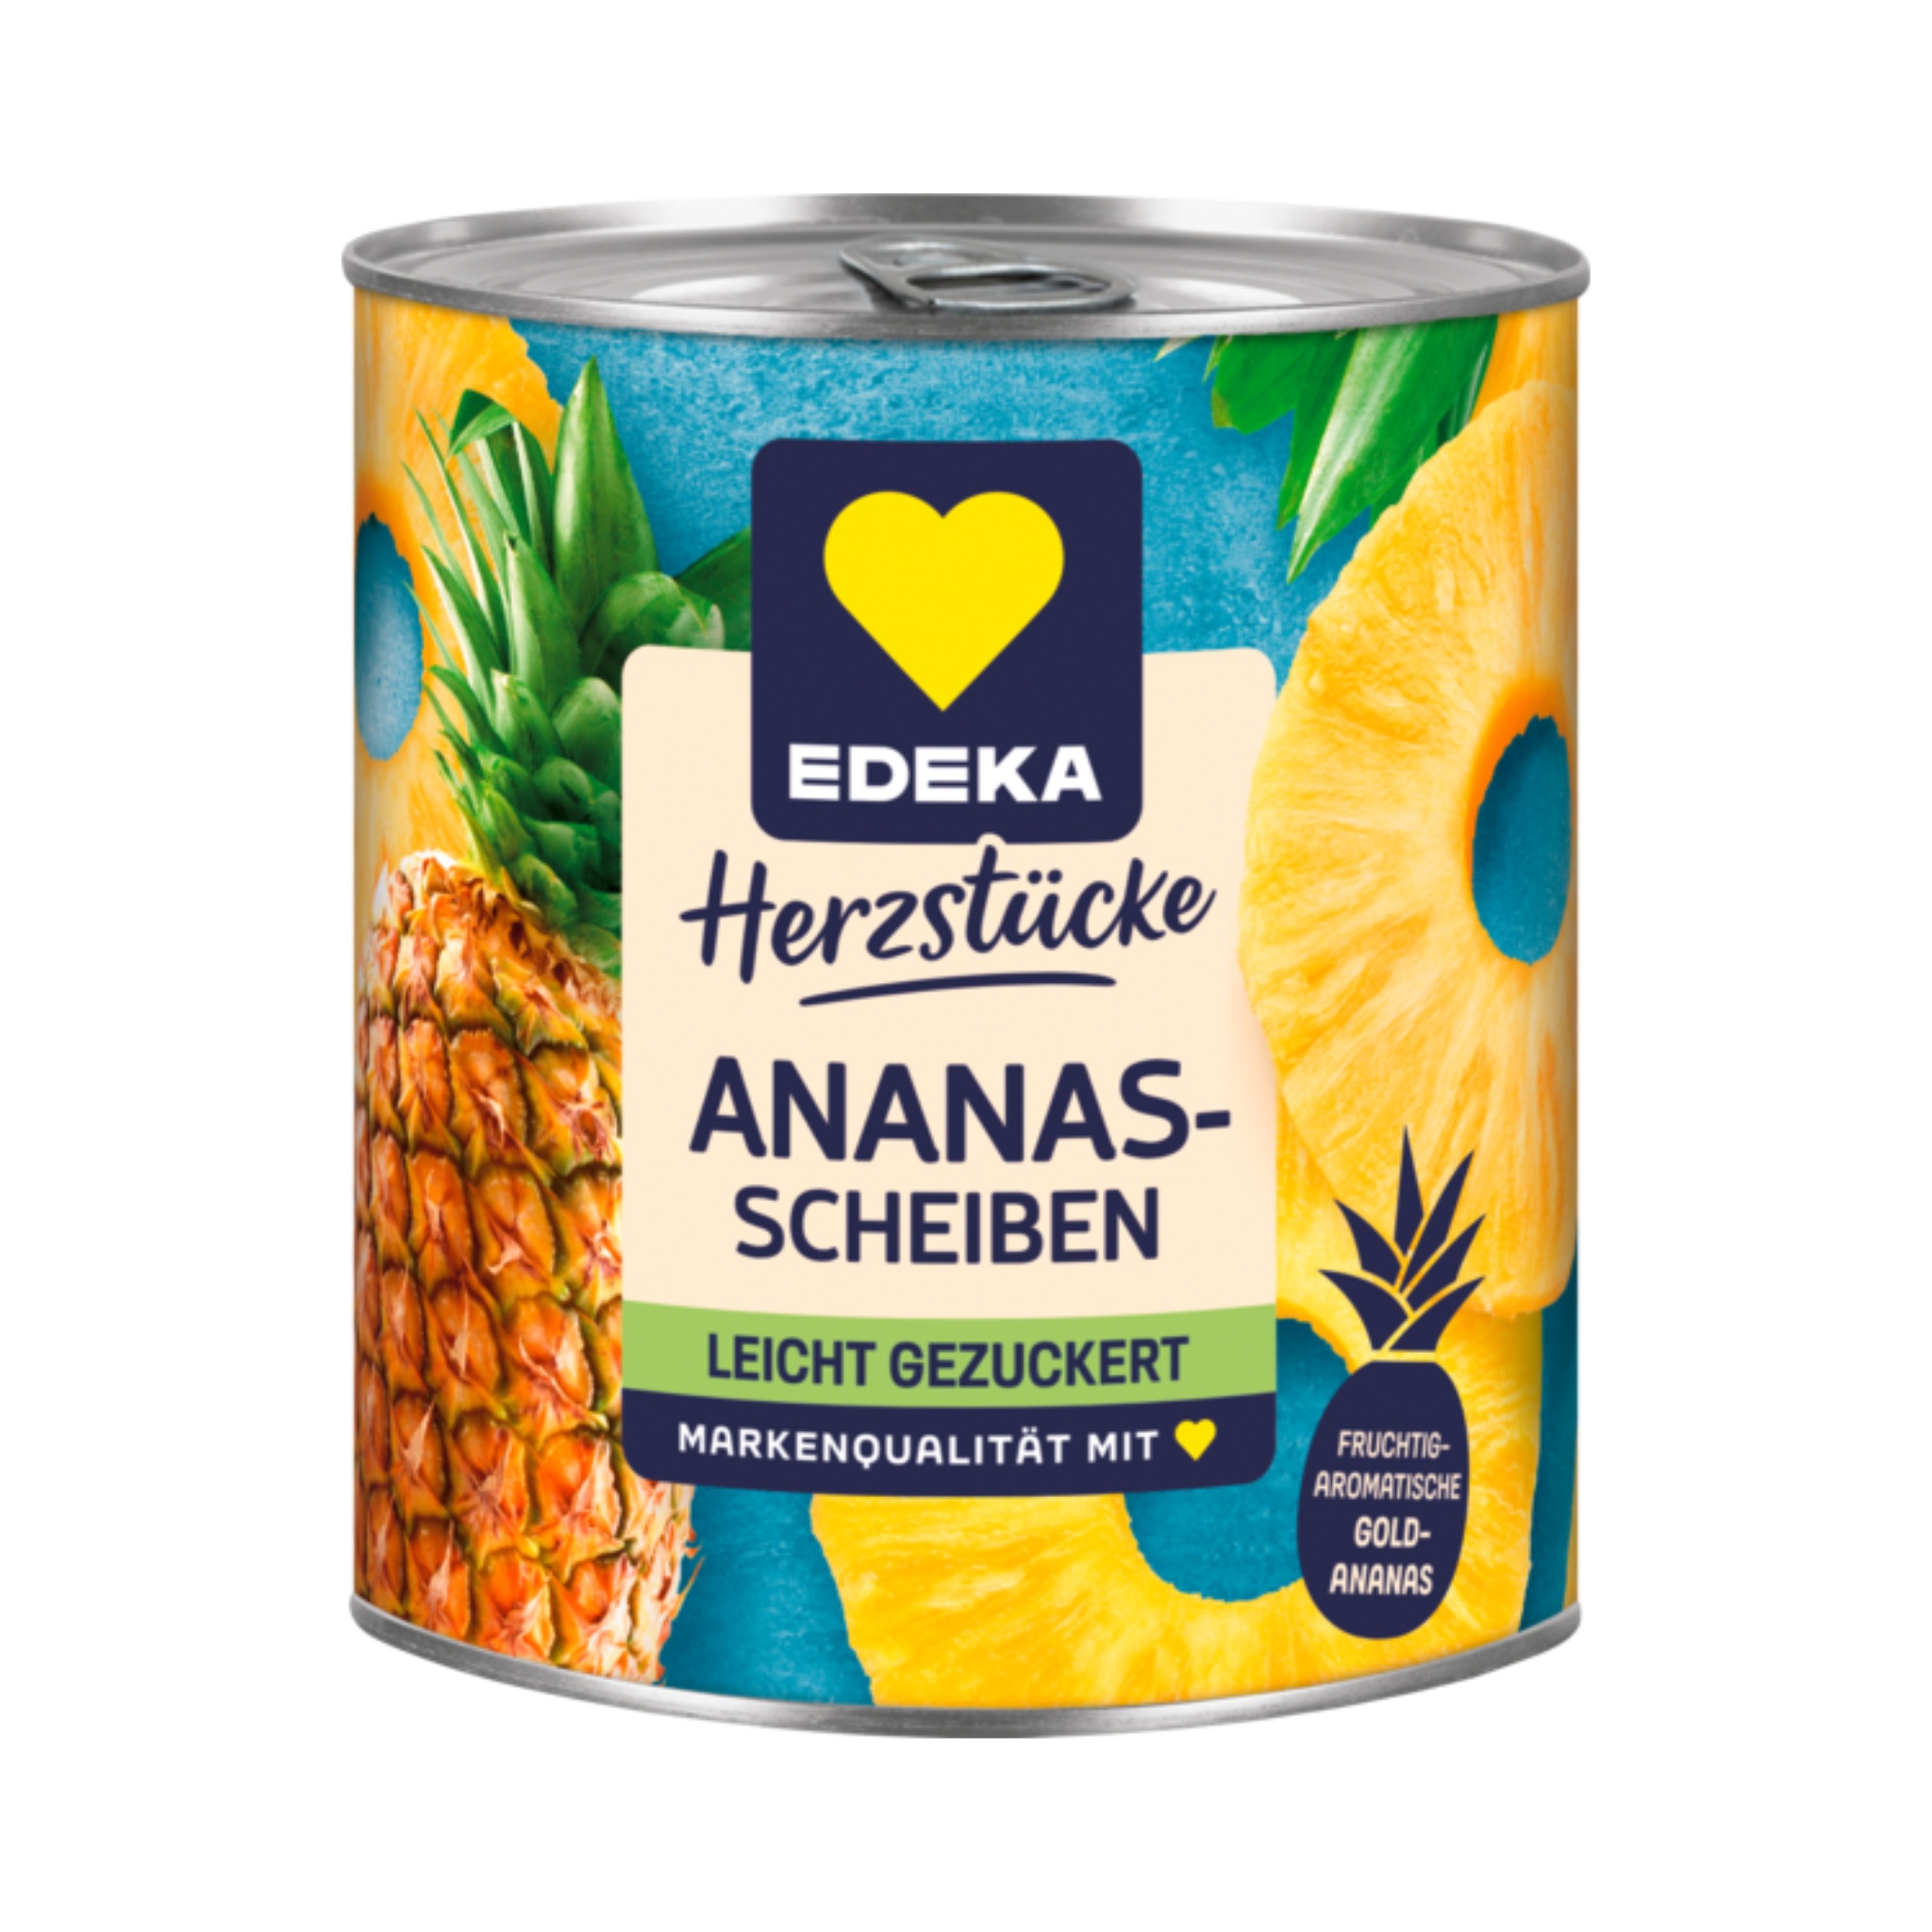
EDEKA Ananas Scheiben leicht gezuckert 567g
Brand: foodpipe Stralsund & Greifswald
Inhaltsstoffe Ananas, Wasser, Zucker, Säuerungsmittel Nährstofftabelle Energiegehalt 306kJ Fett 0.1g Kohlenhydrate 17g Zucker 16g Eiweiß 0.3g Salz 0.01g Grundpreis: 8.21€/KG Alle Angaben sind ohne Gewähr. Bitte prüfen Sie die verbindlichen Angaben des Herstellers auf der Produktverpackung.
Category: Food, Beverages & Tobacco > Food Items > Fruits & Vegetables > Canned & Jarred Fruits